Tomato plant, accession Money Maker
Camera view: bottom (45 deg); turntable rotation: 150 degrees
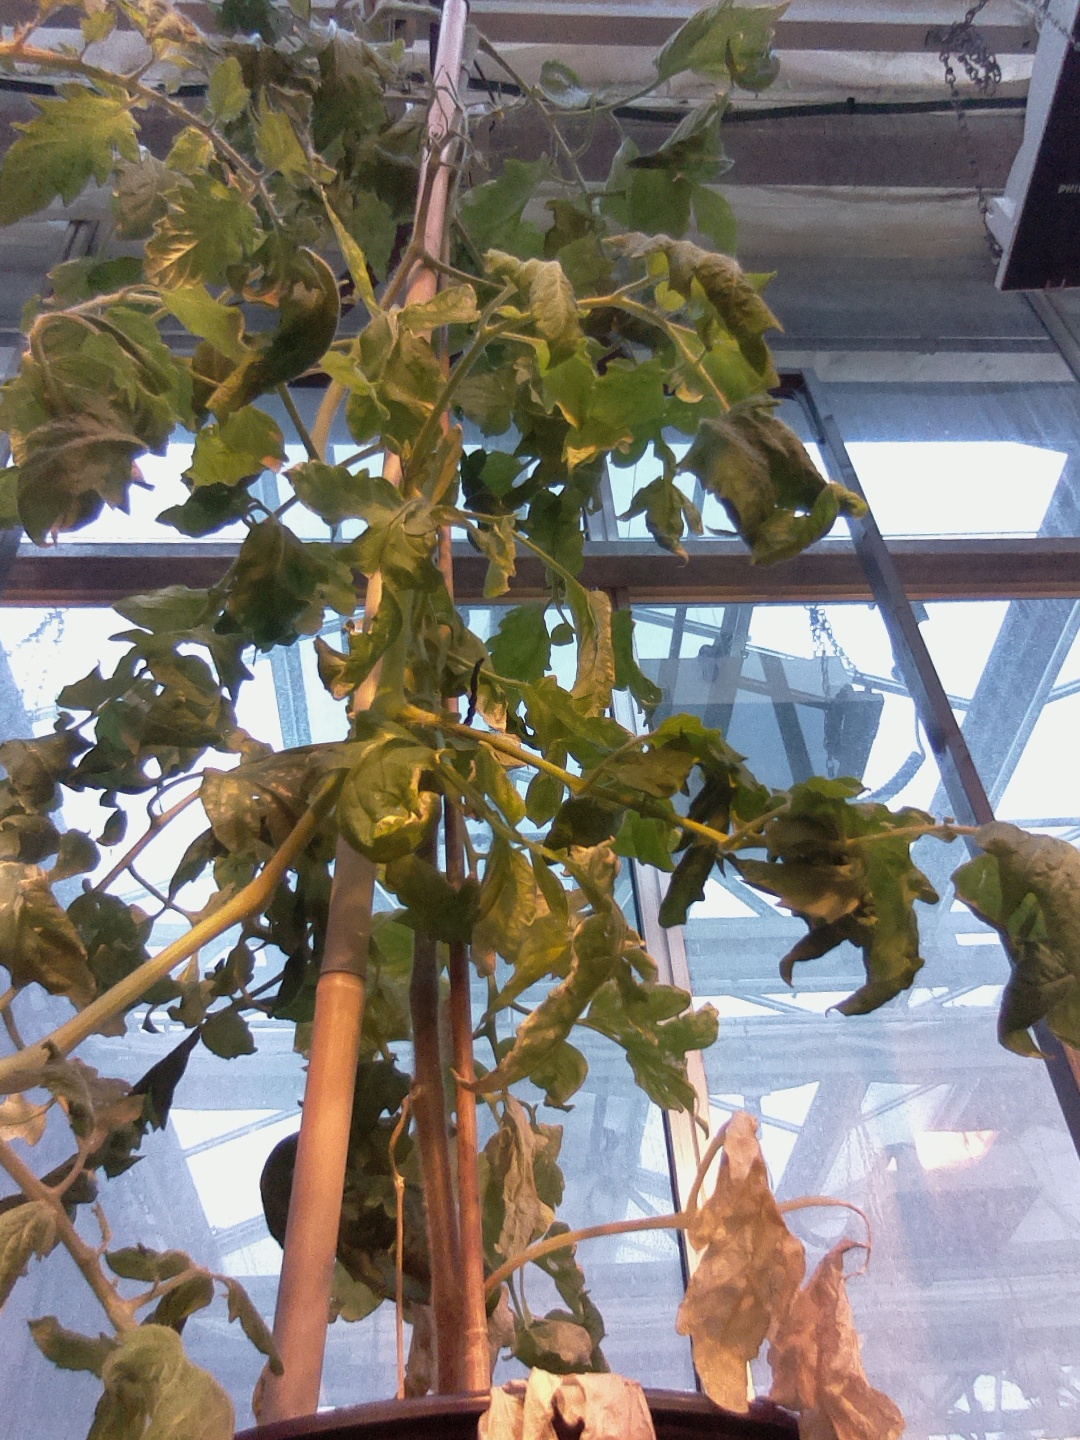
BBCH growth stage 75: 50%-60% of final fruit size